Epsilon Centauri

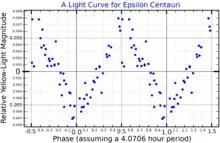
A yellow-light light curve for Epsilon Centauri, adapted from Shobbrook (1972)

ε Centauri is a massive star with nearly 12 times the mass of the Sun. The spectrum matches a stellar classification of B1 III, indicating this is an evolved giant star. It is radiating more than 15,000 times the luminosity of the Sun from its outer atmosphere at an effective temperature of 24,000 K, giving it the blue-white hue of a B-type star. This is classified as a Beta Cephei type variable star with a primary period of 0.16961 days (4 hours 4 minutes), completing 5.9 cycles per day. During each cycle, the brightness of the star varies from apparent magnitude +2.29 to +2.31.